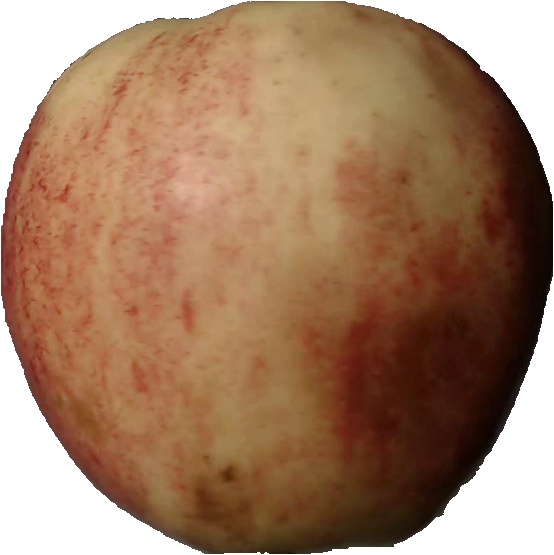
Label: apple_red_3